Invasion Attack 2016

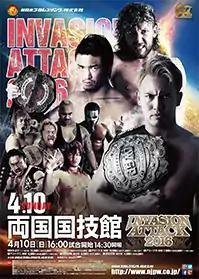
Promotional poster for the event, featuring various NJPW wrestlers

Invasion Attack 2016 was a professional wrestling pay-per-view (PPV) event promoted by New Japan Pro-Wrestling (NJPW). The event took place on April 10, 2016, in Tokyo at Ryōgoku Kokugikan, and featured nine matches, six of which were contested for championships. The main event saw the winner of the 2016 New Japan Cup, Tetsuya Naito defeat Kazuchika Okada for the IWGP Heavyweight Championship.